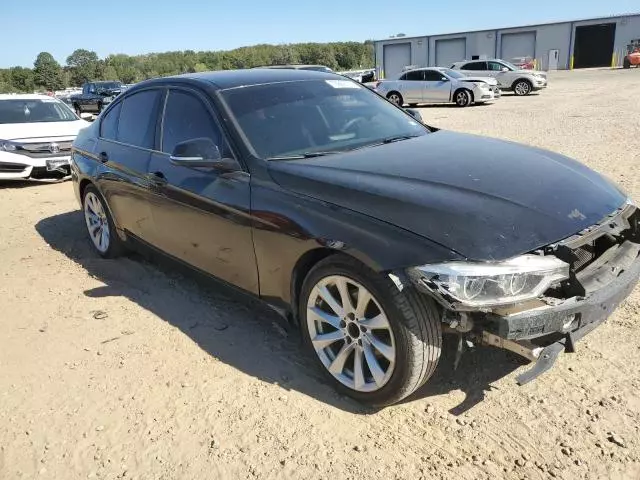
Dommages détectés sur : plaque d'immatriculation avant, pare-choc avant, feu avant droit, feu avant gauche, capot, aile avant droite, aile avant gauche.
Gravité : majeur